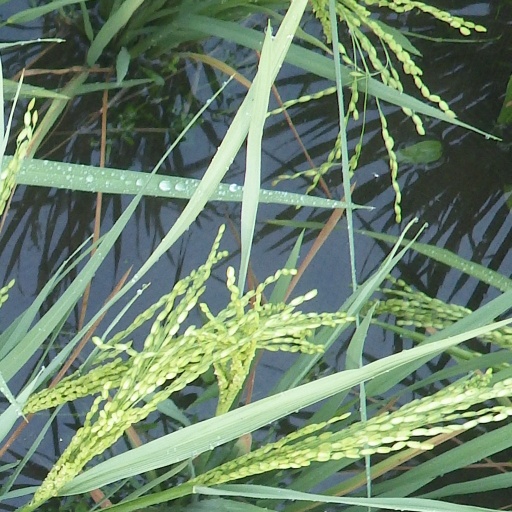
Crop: rice